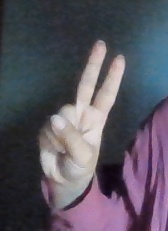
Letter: taa